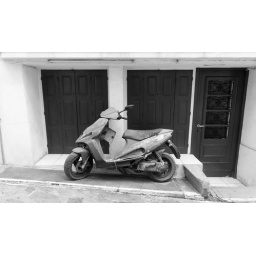
Very dirty scooter on a side street in Skopelos Town